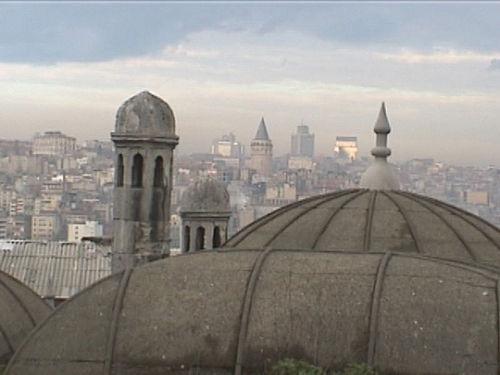
Weather: cloudy or overcast